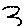
Label: 3